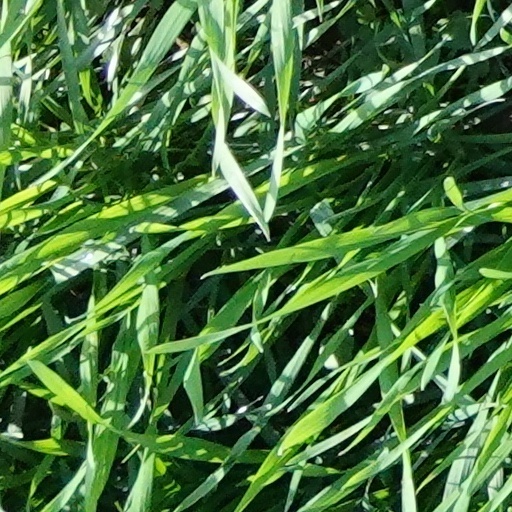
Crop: wheat